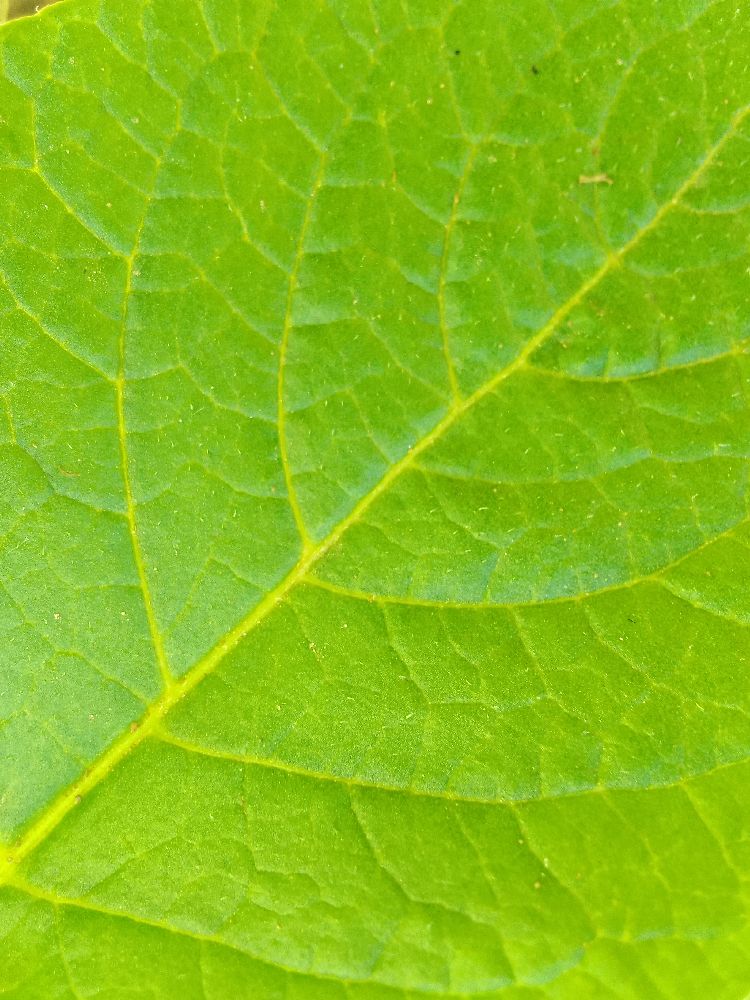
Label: Healthy